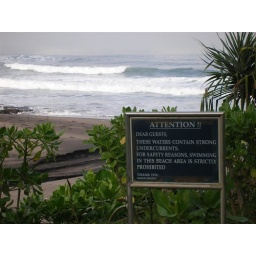
Warning sign by golf course re dangerous ocean